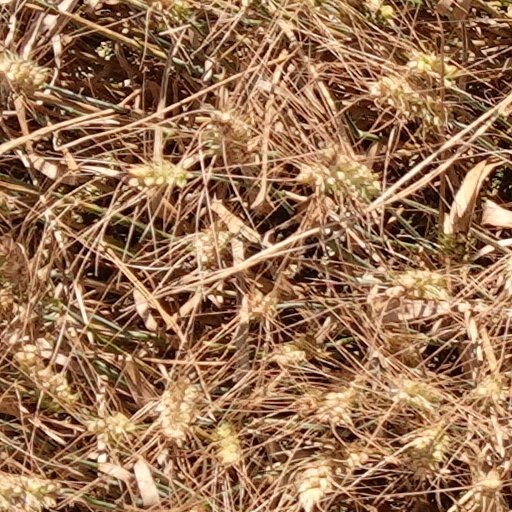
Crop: wheat